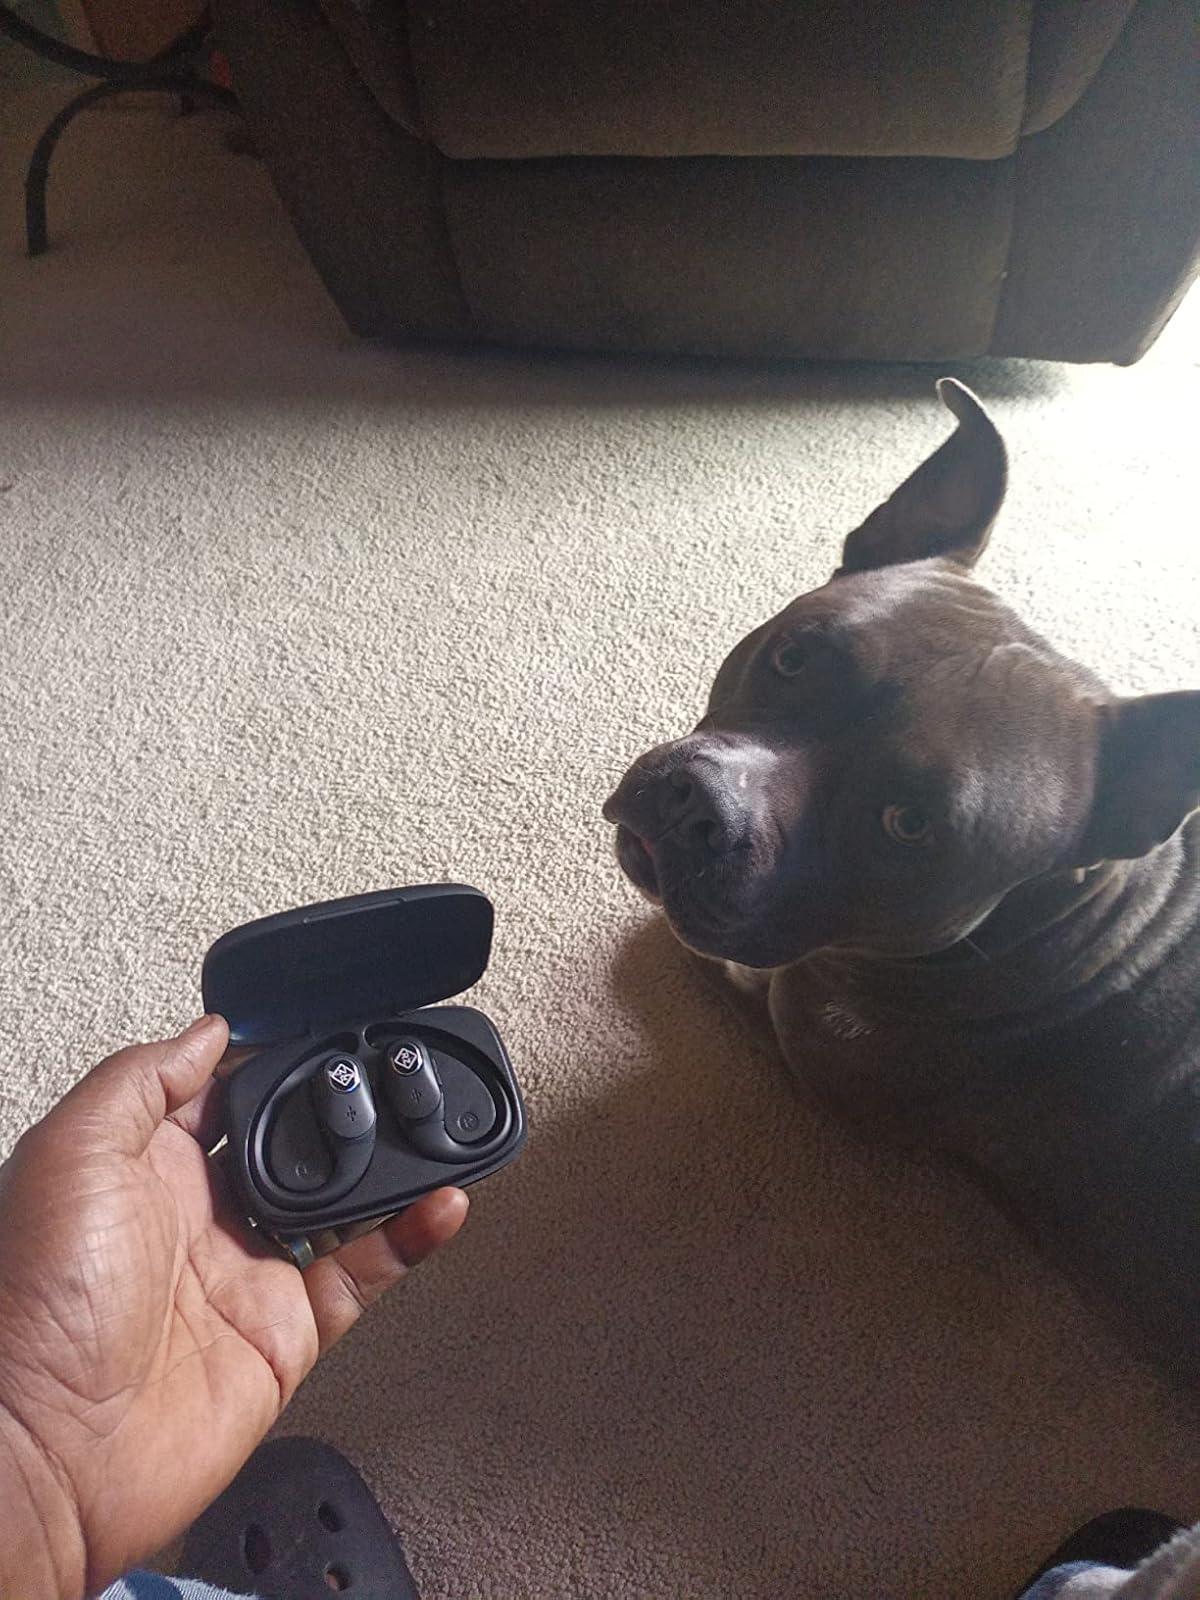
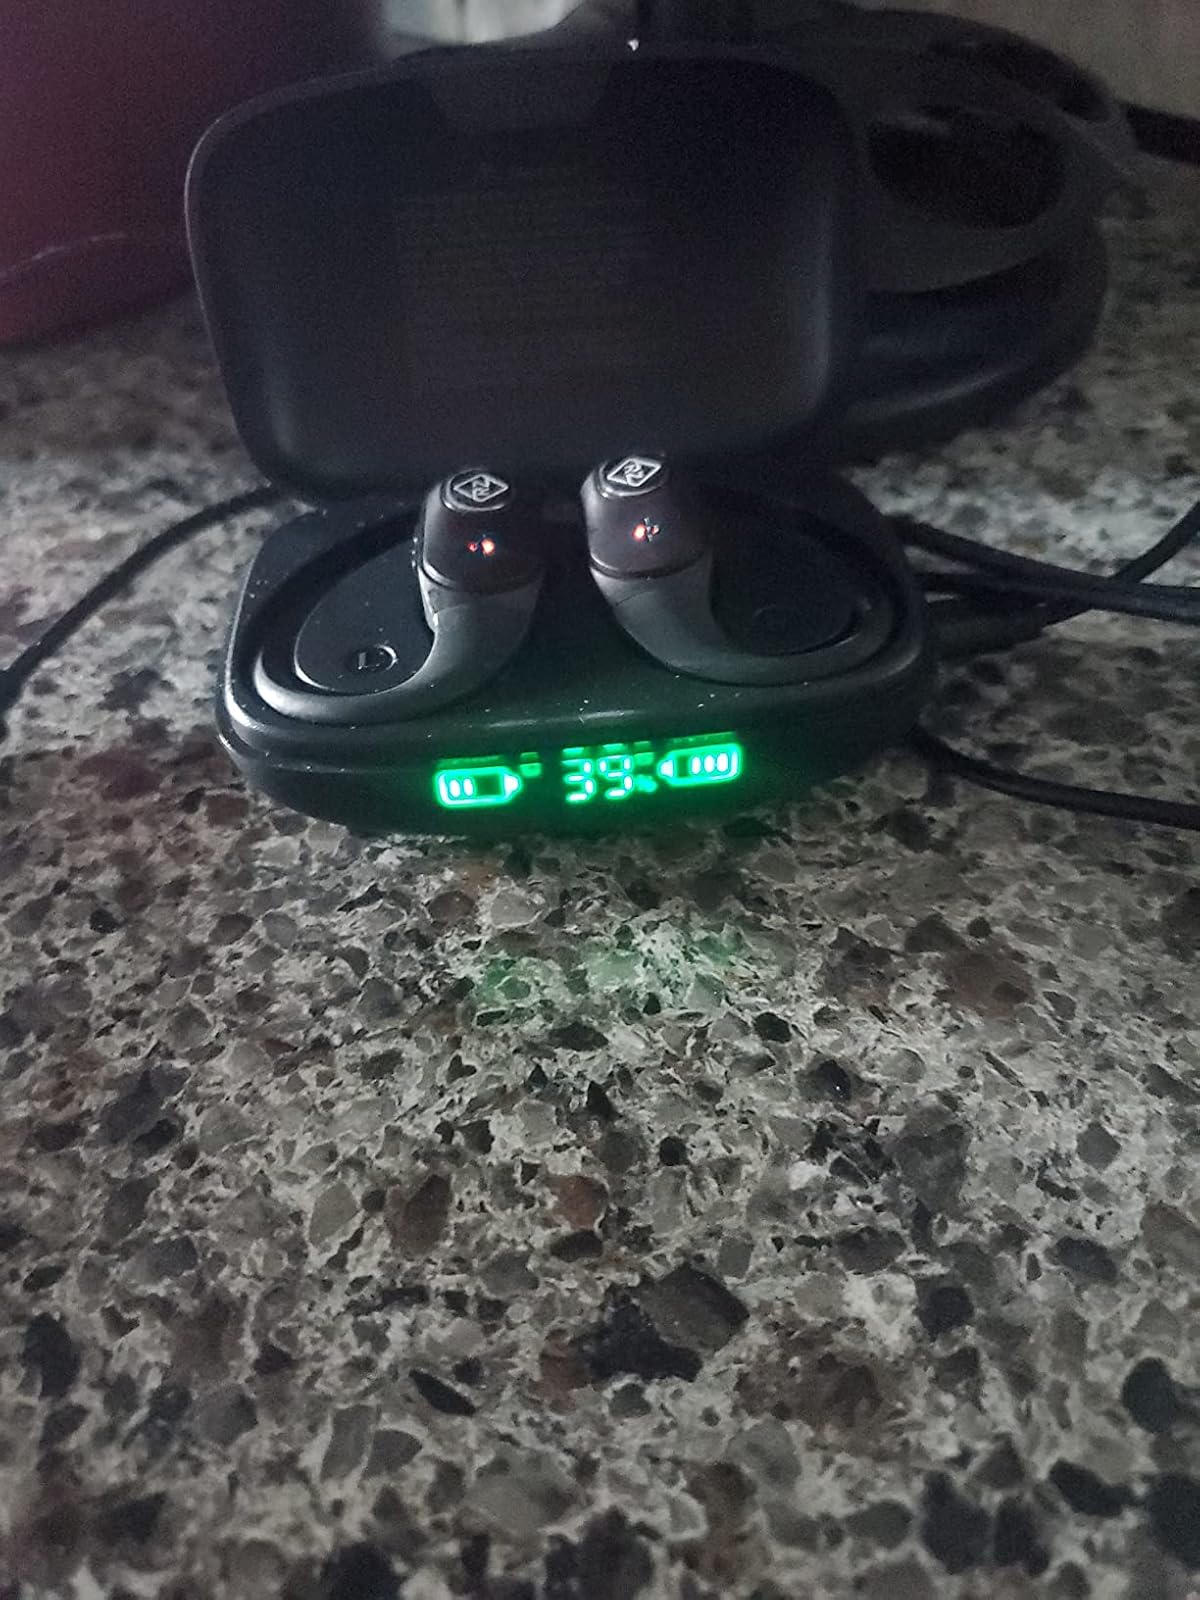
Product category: earbuds
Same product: yes